George Kotsimpos

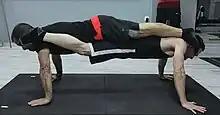
George Kotsimpos and Apostolos Dervas performing tandem push ups for their Guinness World Record attempt (2022).

Kotsimpos trains under the "Iron Body" philosophy. He was coached by Kostas Stathopoulos, who has held in the past the Guinness World Record for the "Most diamond push-ups on medicine balls in one minute". When asked about his workout program in a TV interview, Kotsimpos said "My training is a blend of calisthenics, resistance training and core strength building". He also explained about his training approach that, "it emphasizes on a combination of exercises that build the core muscles of the body, mainly using medicine balls and swiss balls".